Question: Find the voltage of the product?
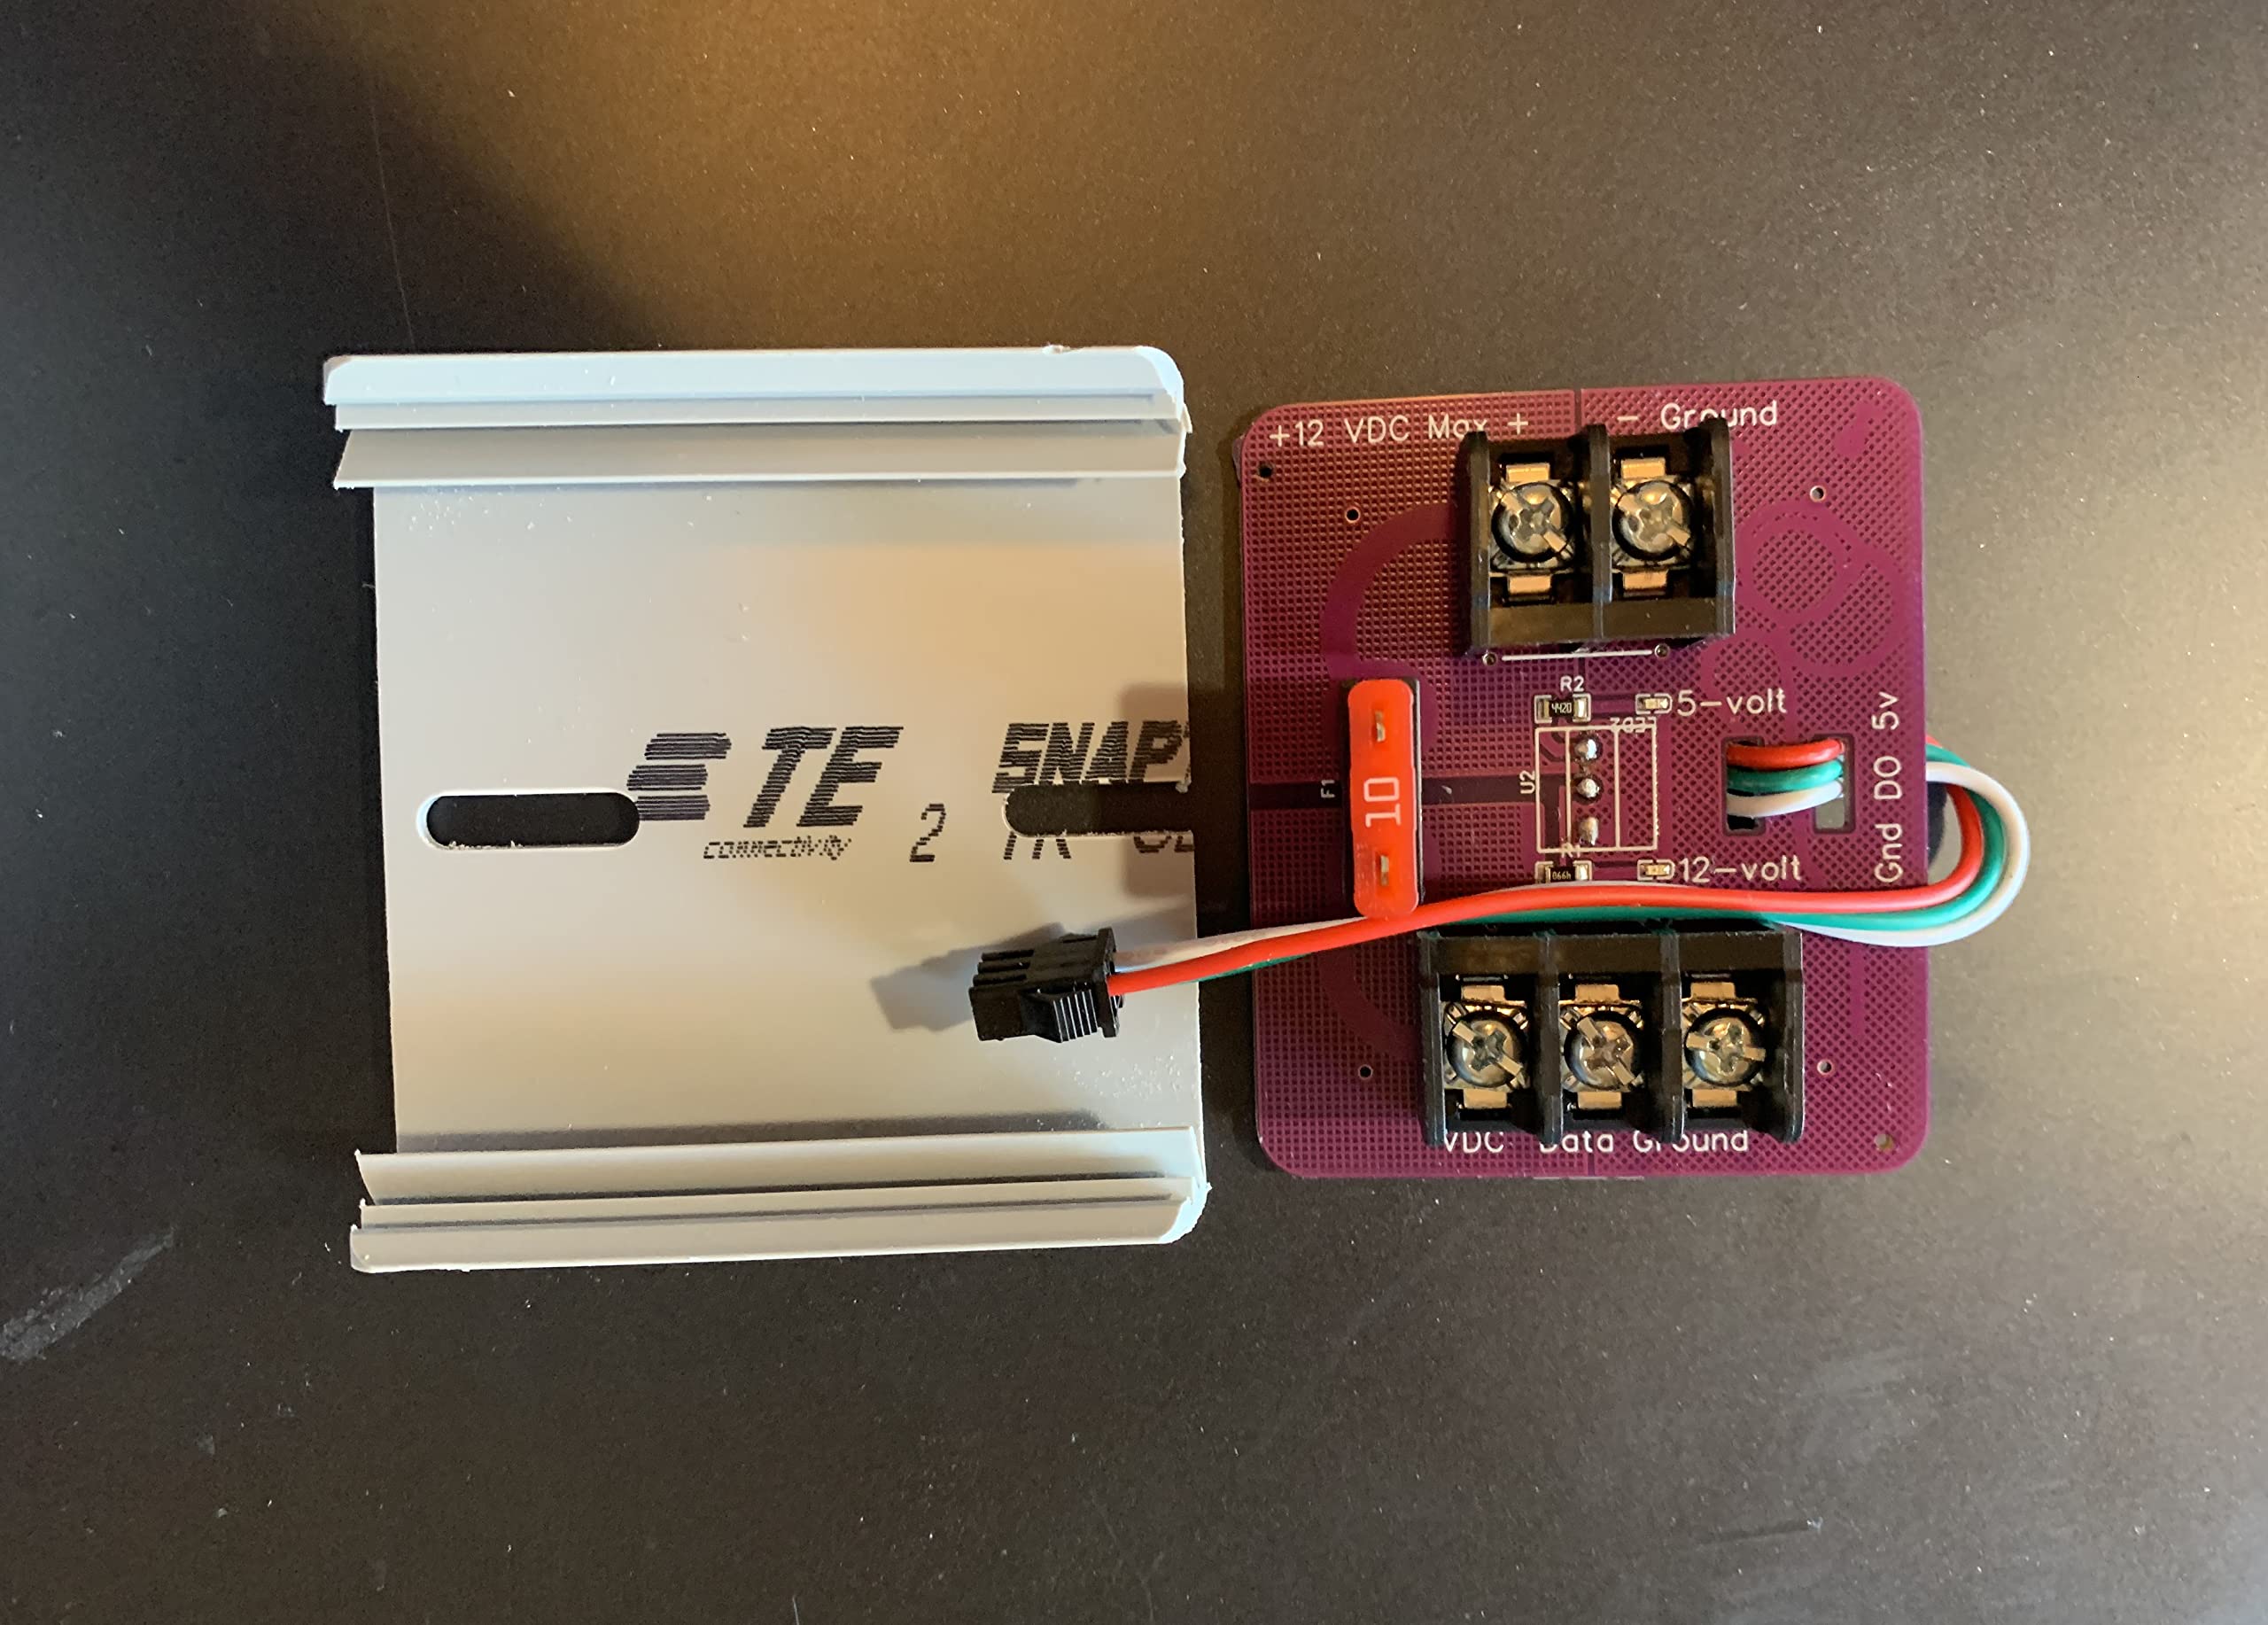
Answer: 12.0 volt